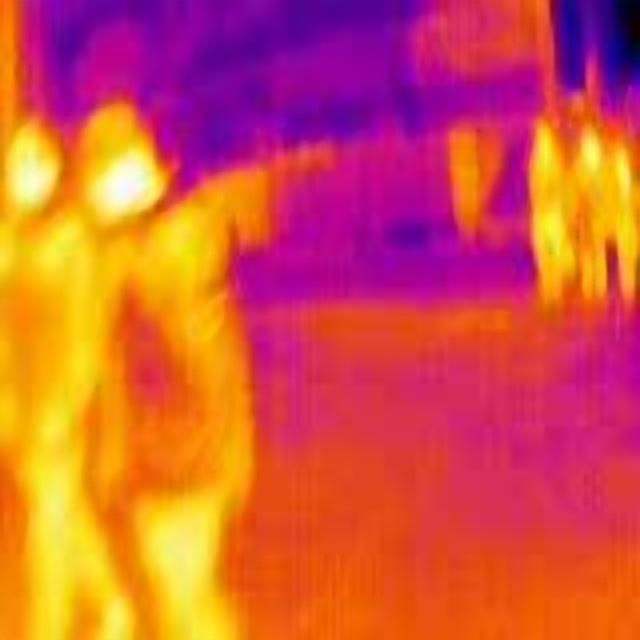
Detected objects:
label: person
label: person
label: person
label: person
label: person